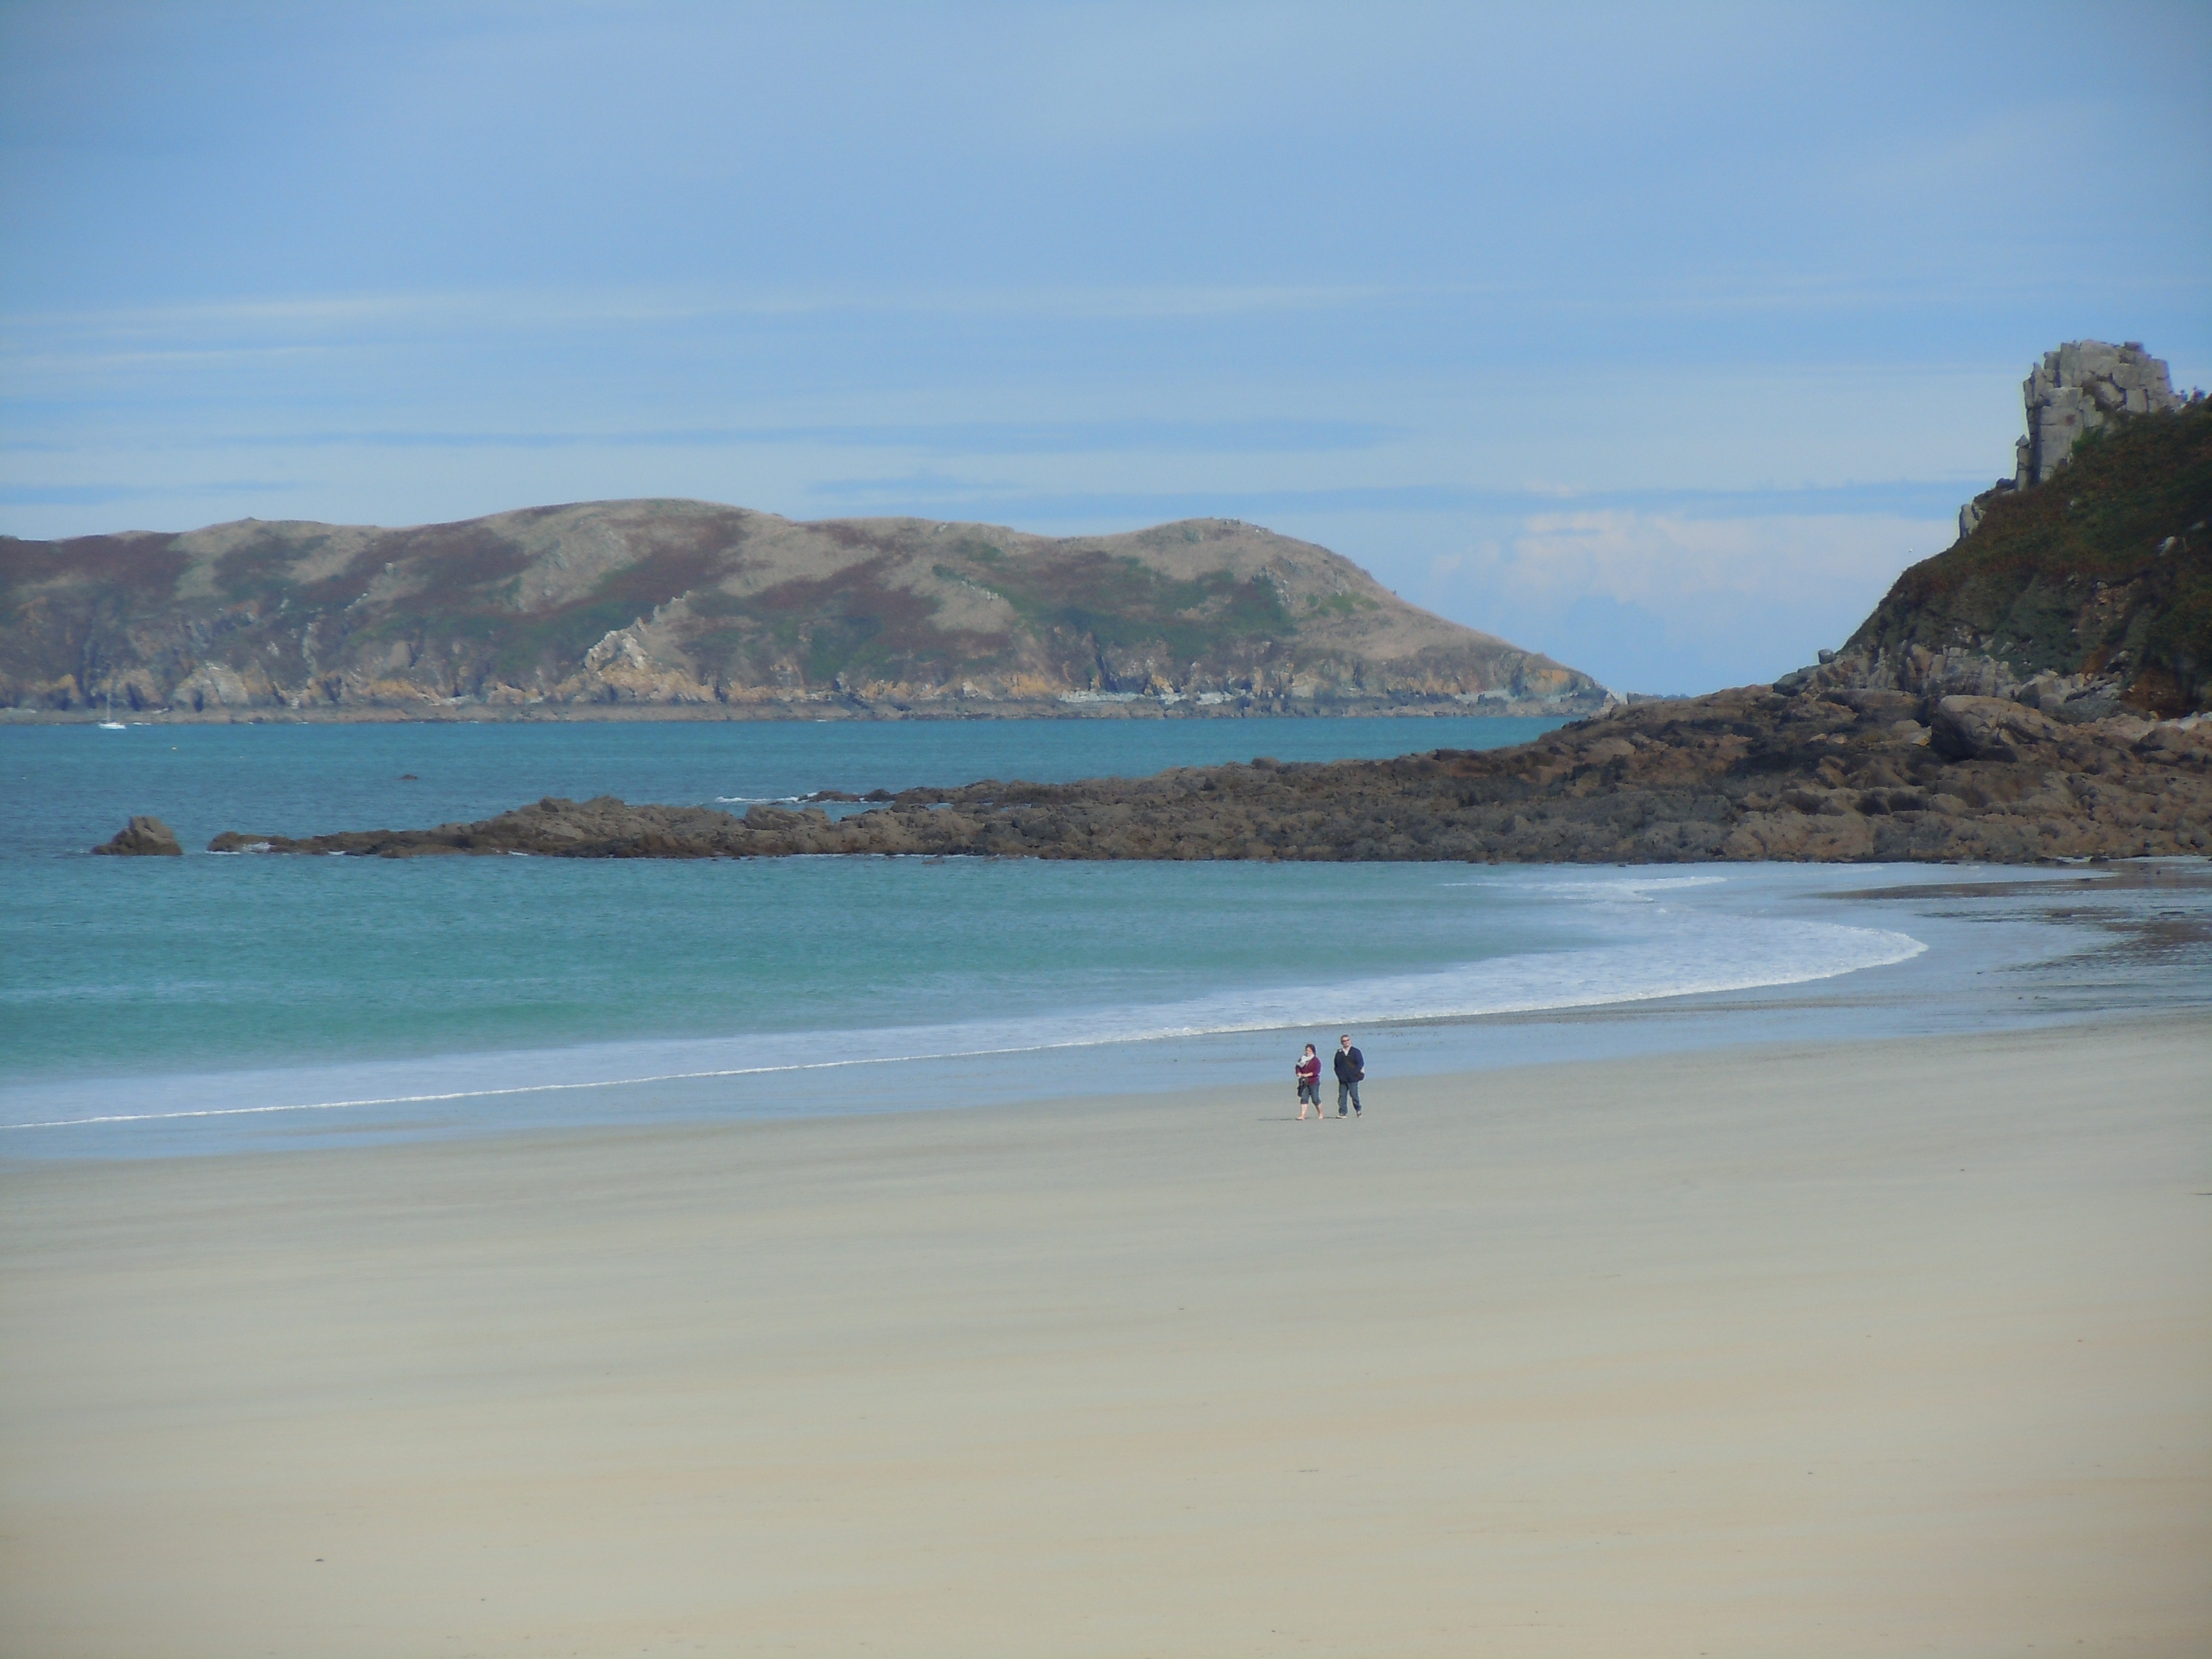
beach, sea, coast, water, sand, ocean, horizon, sky, shore, wave, tide, vacation, cove, inlet, bay, rest, tourism, terrain, body of water, headland, loch, cape, brittany, english channel, wind wave, promontory, coastal and oceanic landforms